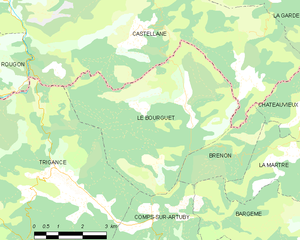
Carte des communes françaises Le Bourguet